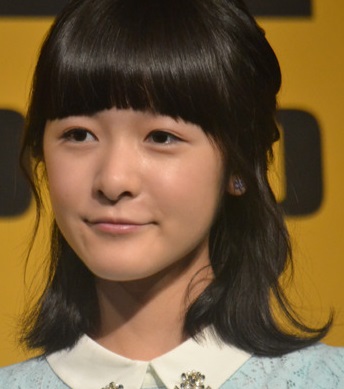
สวี เจียว

| name = สวี เจียว
| image = Xu jiao mr go.jpg
| tradchinesename = 徐嬌
| simpchinesename = 徐娇
| pinyinchinesename = Xú Jiāo
| office = ฮ่องกงฟิล์มอวอร์ดส์สาขานักแสดงหน้าใหม่ยอดเยี่ยม
| predecessor = เคท ซุย
| successor = อารีฟ ลี
| birth_place = หนิงปัว มณฑลเจ้อเจียง ประเทศจีน
| yearsactive = ค.ศ. 2008-ปัจจุบัน
| occupation = นักแสดงหญิง
| hongkongfilmwards = นักแสดงหน้าใหม่ยอดเยี่ยมค.ศ. 2009 "คนเล็กของเล่นใหญ่"
สวี เจียว (; ) เป็นนักแสดงหญิงชาวจีน เธอได้รับการเปิดตัวในภาพยนตร์ตลก"คนเล็กของเล่นใหญ่" โดยรับบทเป็นเด็กผู้ชาย เมื่ออายุ 10 ขวบ
== ผลงาน ==
=== ภาพยนตร์ ===
| class="wikitable sortable"
|-
! ค.ศ. !! เรื่อง !! บท !! class="unsortable" | หมายเหตุ
|-
| 2008 || "คนเล็กของเล่นใหญ่"長江七號 || โจว เสี่ยวตี๋ || ฮ่องกงฟิล์มอวอร์ดส์สาขานักแสดงหน้าใหม่ยอดเยี่ยม
|-
| 2009 || "มู่หลาน วีรสตรีโลกจารึก"花木蘭 || ฮวา มู่หลัน|ฮวา มู่หลาน (วัยสาว) ||
|-
| 2010 || "กังฟู 3 ก๊กไซอิ๋วแพนด้าหมัดเทวดา"越光寶盒 || เสี่ยวตี๋ ||
|-
| 2010 || "ฟิวเจอร์ เอ็กซ์-คอปส์ อนาคตข้าใครอย่าแตะ"未來警察 || โจว ฉีฉี (กิกี้) ||
|-
| 2010 || "ยิปมัน 3 เปิดตำนานปรมาจารย์หมัดหย่งชุน"葉問前傳 || หลี่ เหม่ย์ฮุ่ย (วัยสาว) ||
|-
| 2011 || "Starry Starry Night (ภาพยนตร์)|Starry Starry Night"星空 || เซี่ย ซินเหม่ย์ ||
|-
| 2011 || "The Warring States"戰國 || โก่วจื่อ ||
|-
| 2012 || "7 อภินิหาร สะท้านบู๊ตึ๊ง"大武當之天地密碼 || ถังหนิง ||
|-
| 2012 || "Promise Time"玩命時光 || ซูเหมย์ (วัยสาว) ||
|-
| 2013 || "มิสเตอร์คิงคอง"（） || เวย์เวย์ ||
|-
| 2013 || "Rhythm of the Rain"聽見下雨的聲音 || เสี่ยวหยวี
|
|-
|
== อ้างอิง ==
== แหล่งข้อมูลอื่น ==
*
หมวดหมู่:นักแสดงเด็กหญิงชาวจีน
หมวดหมู่:บุคคลจากหนิงปัว